MSB Educational Institute

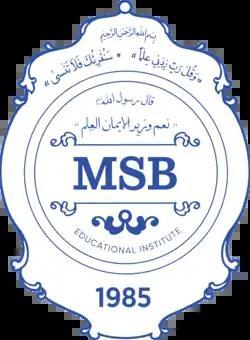

MSB Educational Institute (also known as Al Madrasa Tus Saifiya Tul Burhaniyah) is an Islamic educational institute headquartered in India. It was founded by Mohammed Burhanuddin II in 1985, with its first two branches in Mumbai, India and Nairobi, Kenya. It is accredited with the ICSE and IGCSE educational boards and is operated under the purview of the office of the Dai al-Mutlaq of the Dawoodi Bohras. The institute has branches in 25 cities in 7 countries across India, Pakistan, East Africa, and the Middle East.